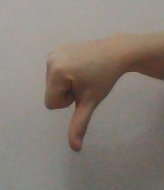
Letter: waw